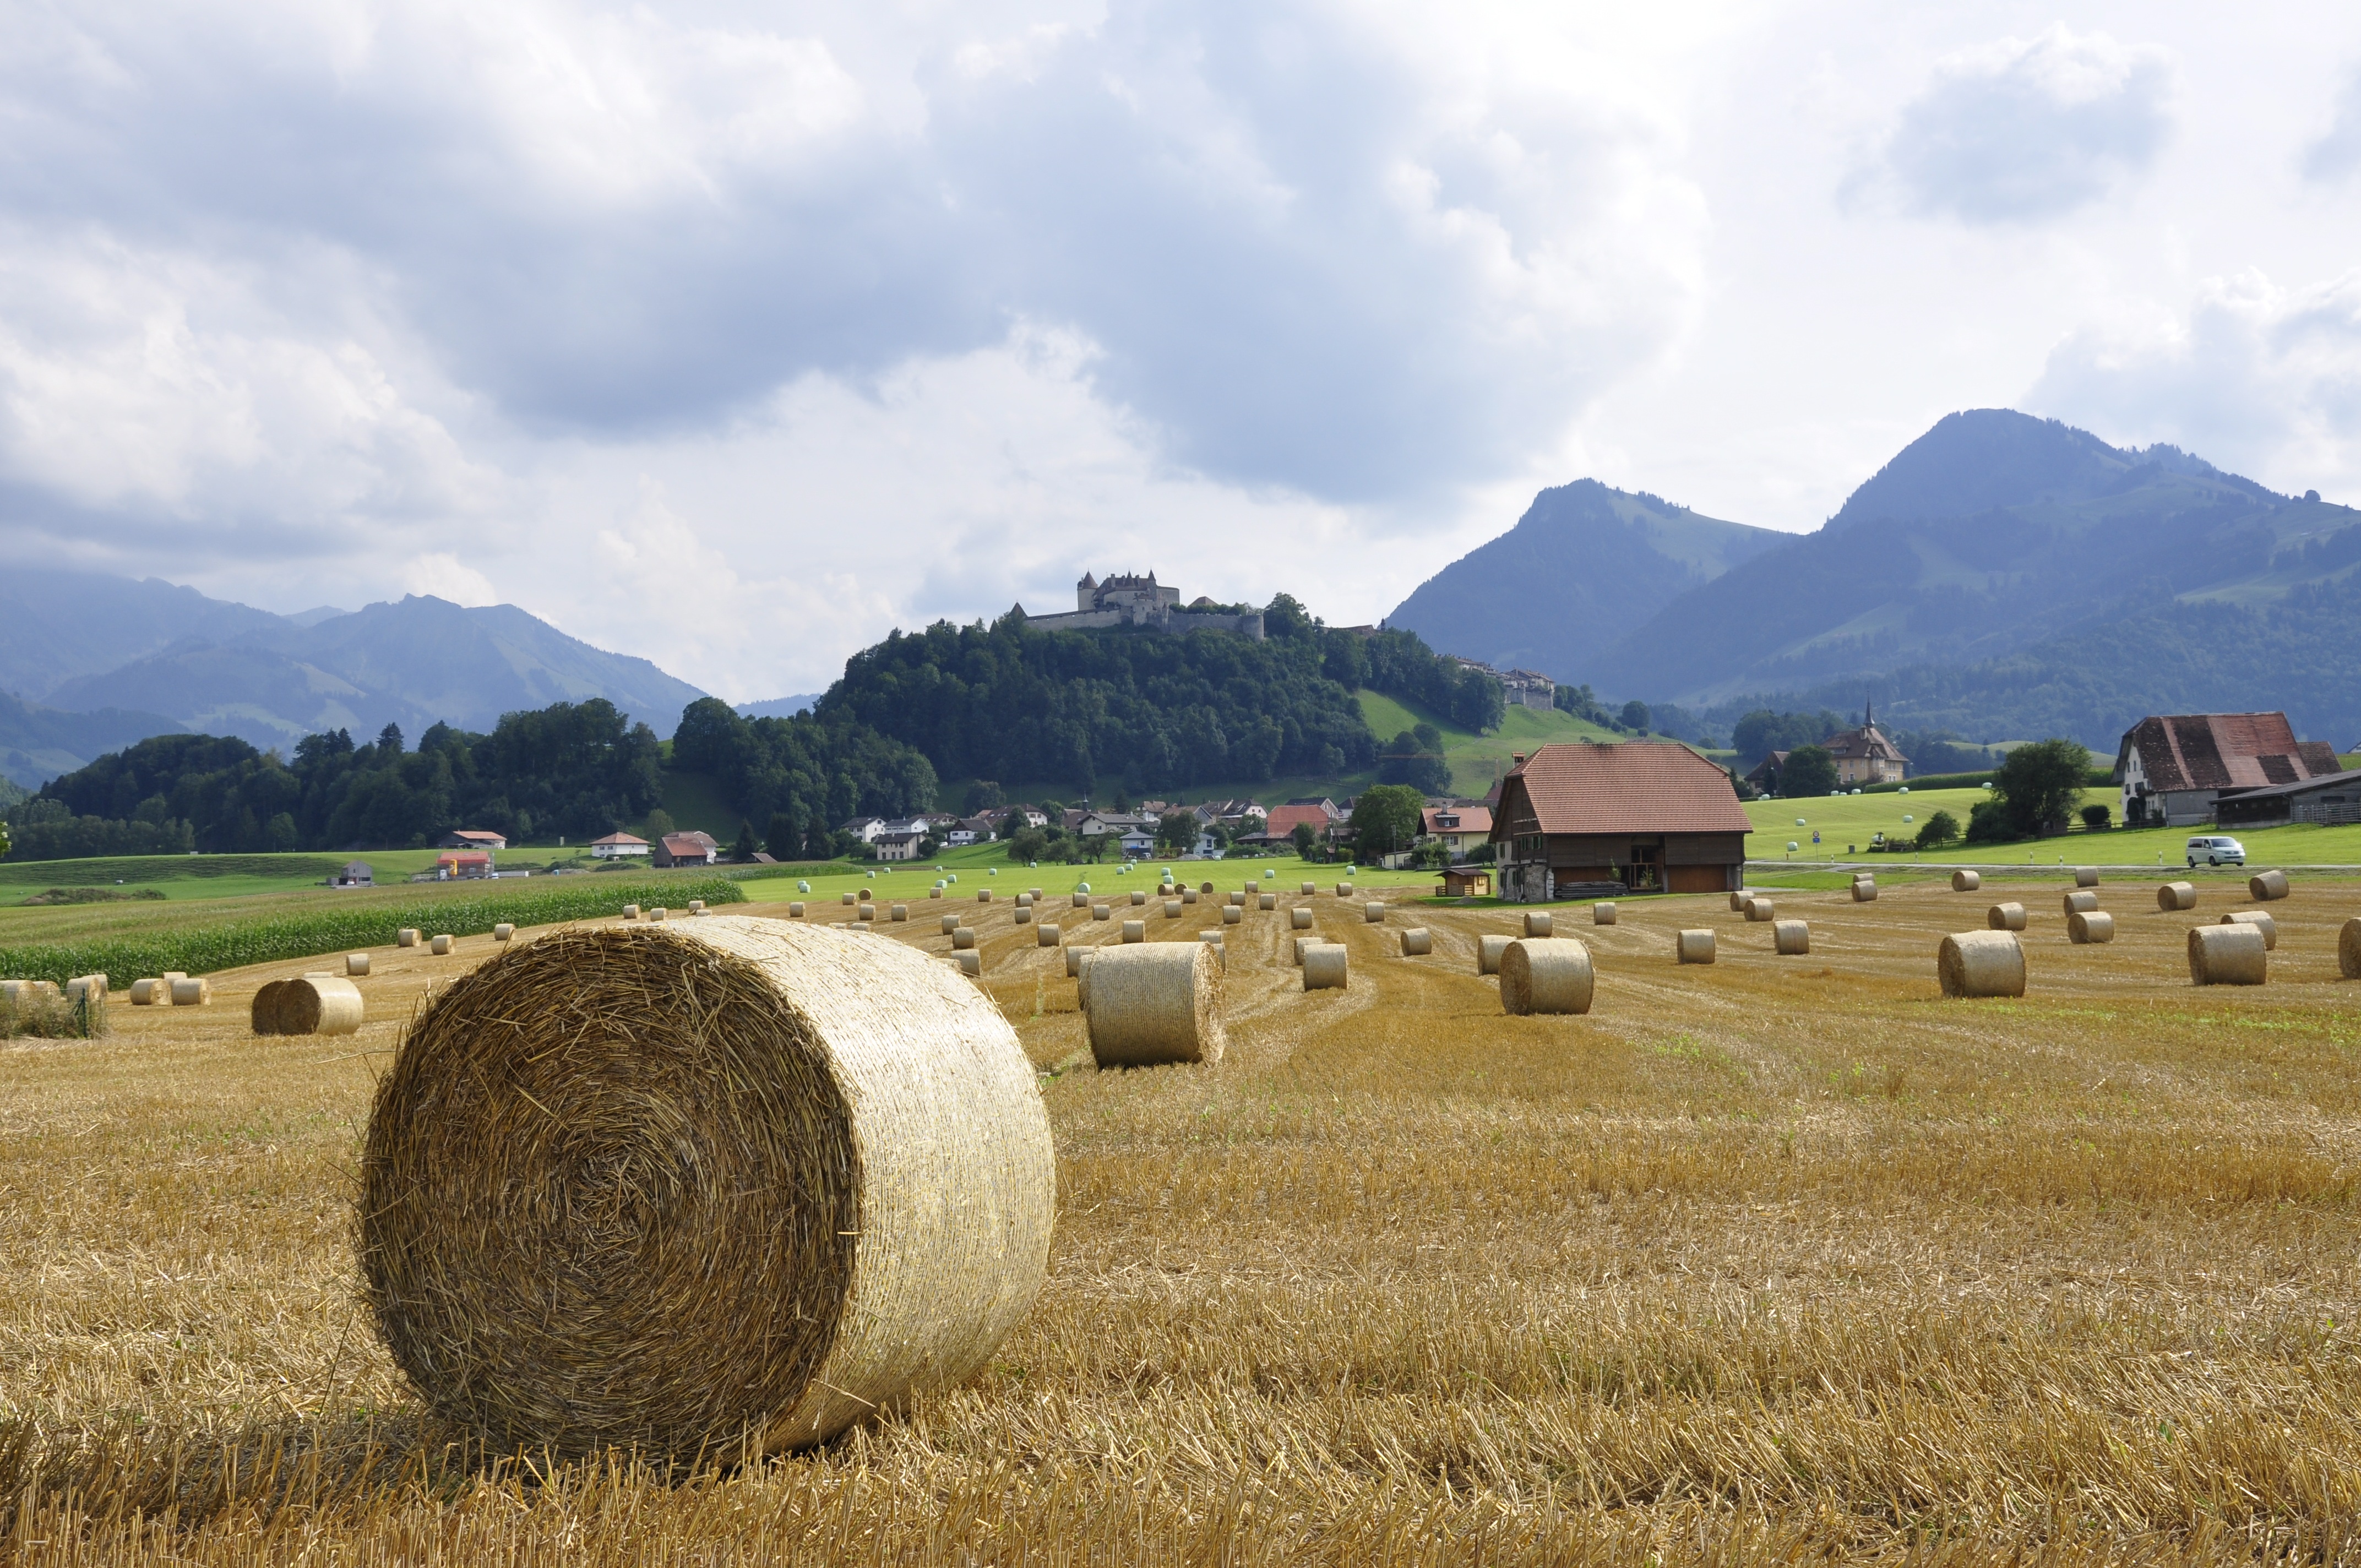
plant, hay, field, farm, meadow, prairie, hill, pasture, agriculture, plain, grassland, plateau, rural area, broc, grass family, the mol son in september, epagny